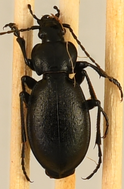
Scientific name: Carabus taedatus
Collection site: Niwot Ridge NEON (NIWO), plot NIWO_013